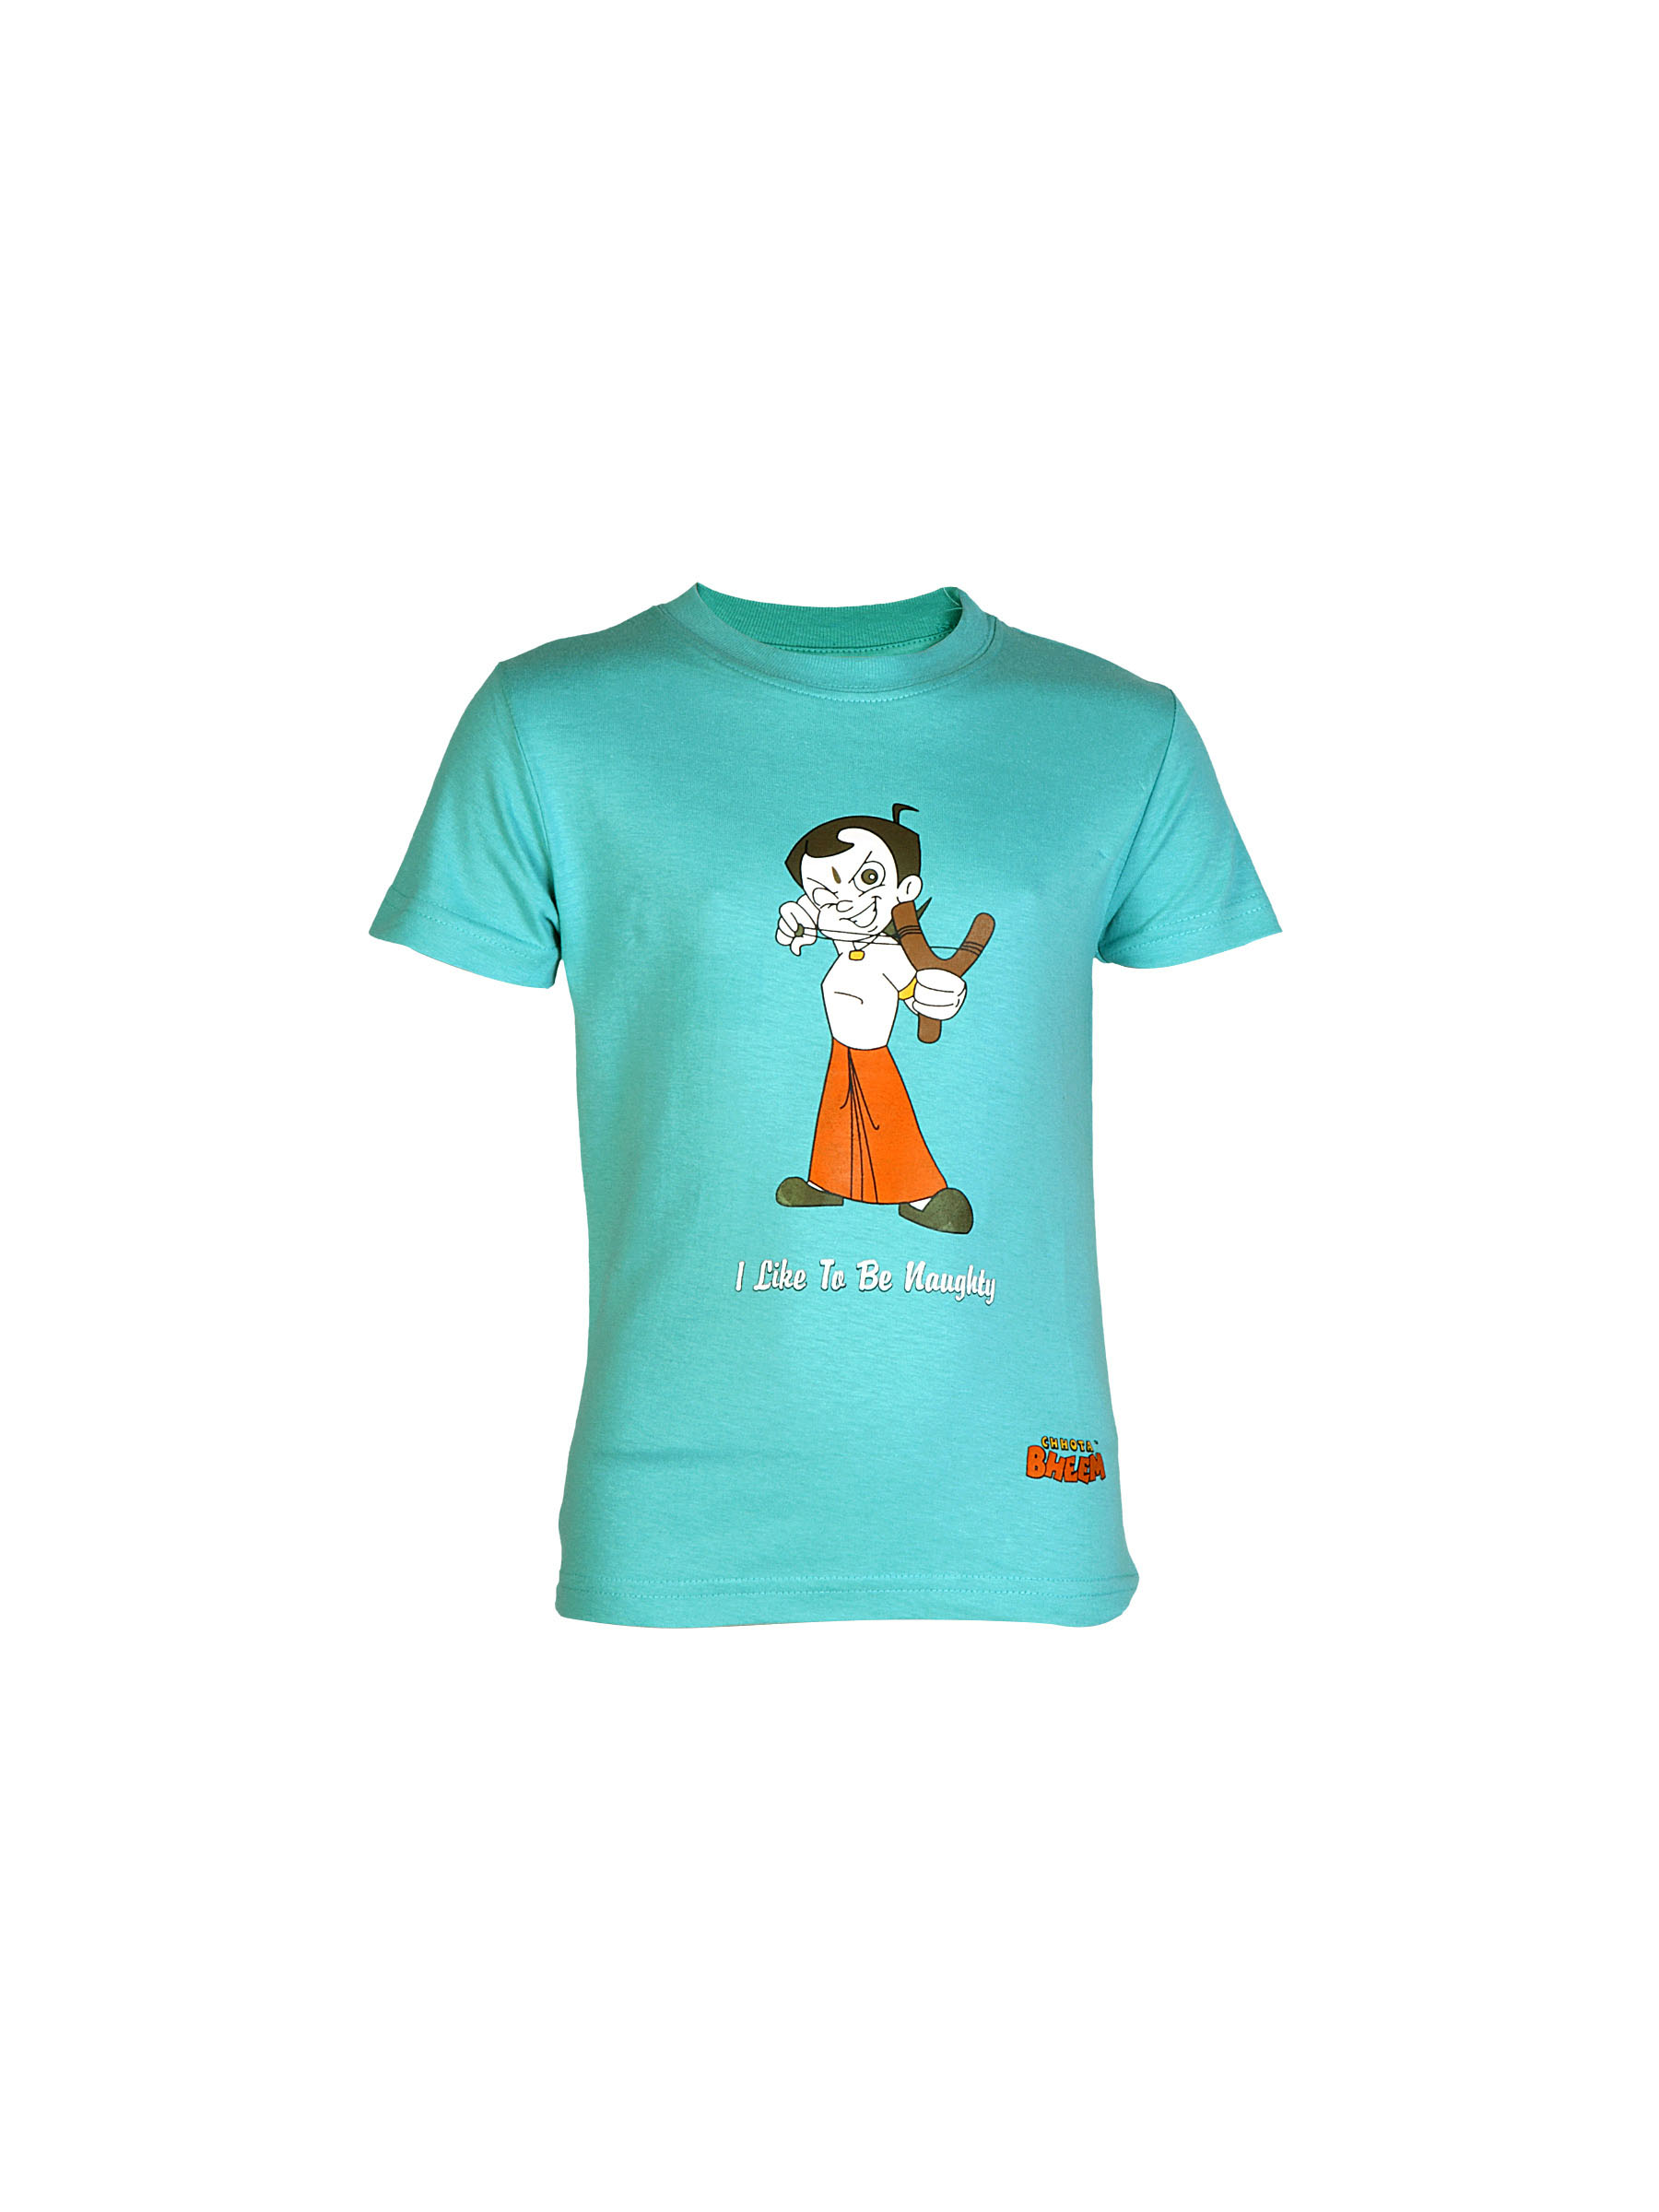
Chhota Bheem Kids-Boys Printed Pale Blue Tshirt
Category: Apparel / Topwear / Tshirts
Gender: Boys
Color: Blue
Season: Summer 2011
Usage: Casual